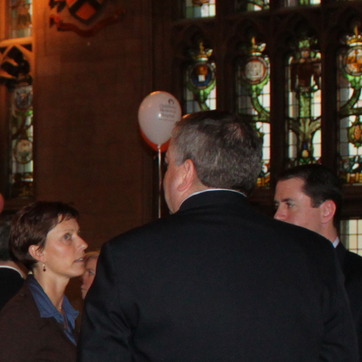
Material: skin